Evil Queen

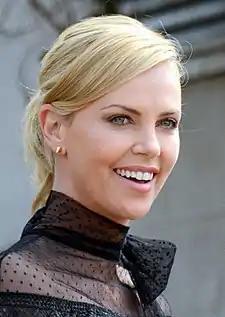
Charlize Theron in 2015

In the 2007 teen comedy film "Sydney White", Sara Paxton plays Rachel Witchburn, the mean and rich (due to her family wealth) leader of the student council and the head of the Kappa Sorority that the working class family newcomer Sydney wants to attend. Jealous of Sydney becoming more popular than she is (her computer and the internet replacing the magic mirror in the telling), Rachel hires a hacker to destroy Sydney's computer files using a virus called The Poison Apple. Nevertheless, Sydney, aided by outsiders and by seven male students including Rachel's ex-boyfriend Tyler Prince, wins the debate and the election, becoming the new president.